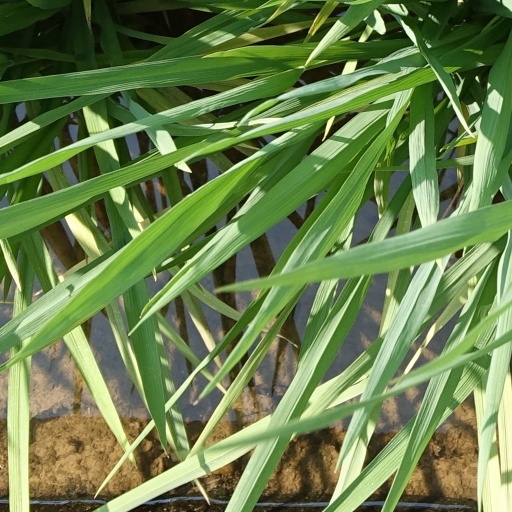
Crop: rice